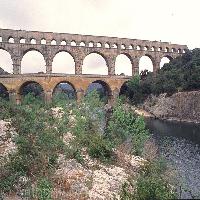
Weather: cloudy or overcast